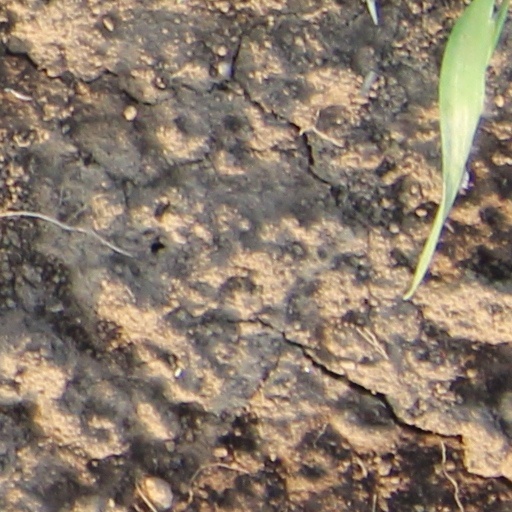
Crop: wheat